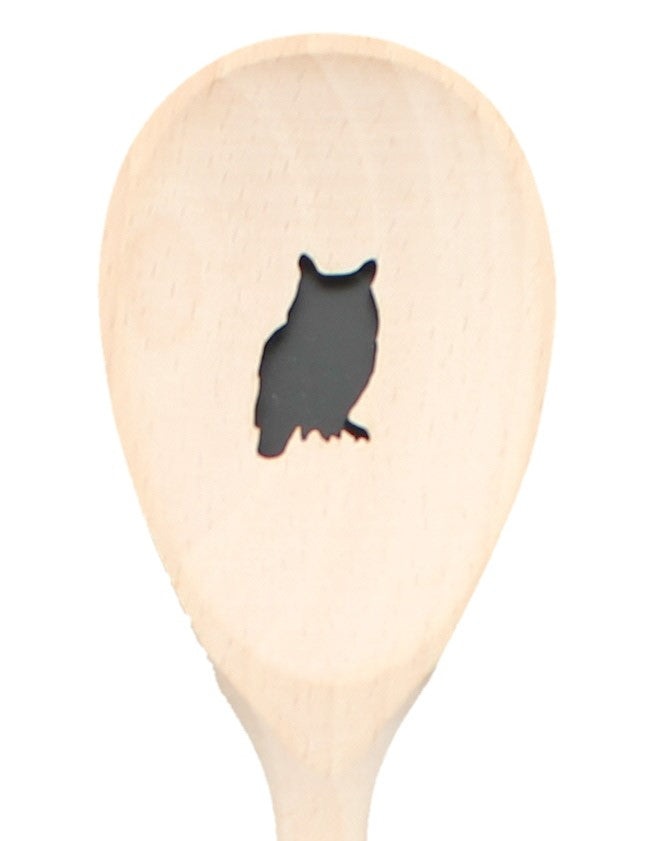
Individueller Kochlöffel Eule
Sie können diesen Artikel Individuell auf dem Stiel Gravieren lassen. Sie haben die Möglichkeit bis zu 45 Zeichen auf den Griff des Kochlöffels gravieren zu lassen. Tragen sie einfach den Wunschtext in das oben stehende Textfeld ein. Mit dem Teemando Kochlöffel Eule bekommen Sie ein stylisches und nützliches Küchenutensil. Die gelaserten Eulen auf dem Buchenholzlöffel sehen nicht nur schön aus, sondern sind auch noch sehr stabil. Der Kochlöffel ist aus Buchenholz gefertigt und hat eine Länge von 30 cm. Er ist ideal für das Kochen und Backen geeignet. Mit dem Teemando Kochlöffel Eule machen Sie jedem Geburtstagskind eine Freude.
Brand: teemaro
Category: Home & Garden > Kitchen & Dining > Kitchen Tools & Utensils > Ladles